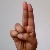
The image shows a hand gesture representing the letter 'U' in Indian Sign Language.